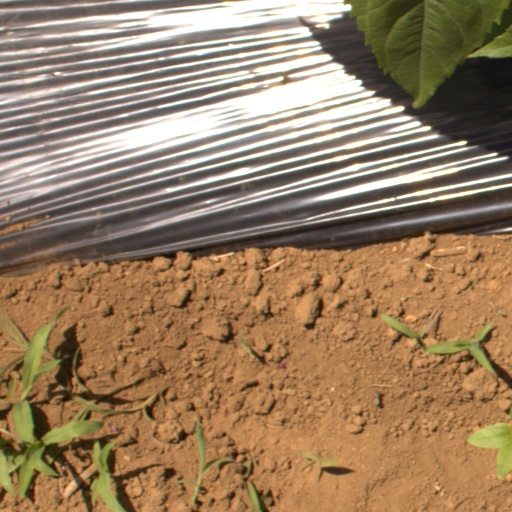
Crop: Jerusalem artichoke